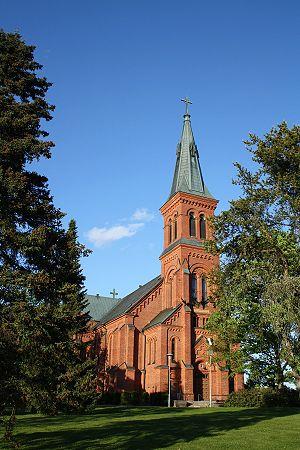
Aleksander Theodor Decker est un architecte finlandais.
Cet article recense les églises évangéliques-luthériennes de Finlande.